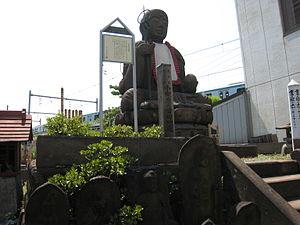
Le terrain d'exécution de Kozukappara est un des trois sites dans le voisinage d'Edo où le shogunat Tokugawa exécute les criminels à l'époque d'Edo. Les orthographes romanisées peuvent être Kozukahara et Kotsukappara.